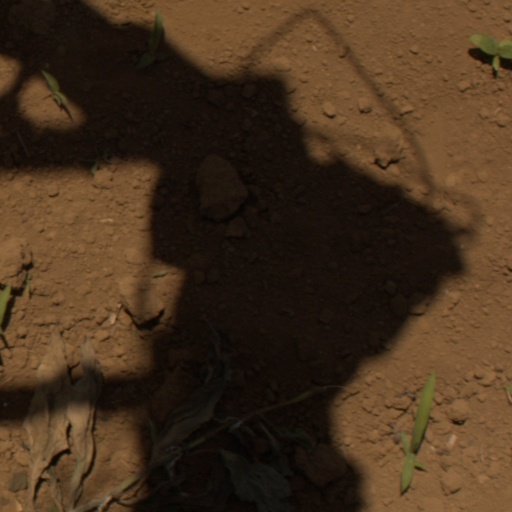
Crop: Jerusalem artichoke